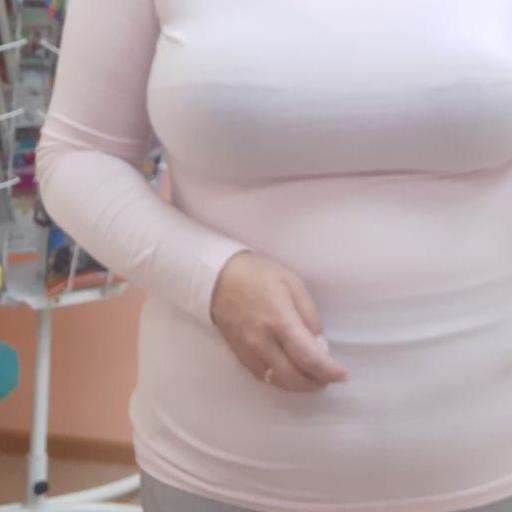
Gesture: no_gesture